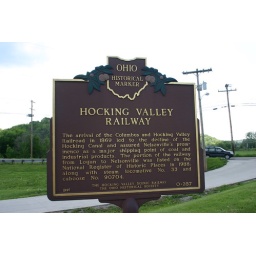
Hocking Valley Railway in Nelsonville. Hocking Valley Scenic Railway gives weekend train rides. Between Canal Street and the river in Nelsonville.